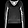
Label: Pullover